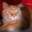
Label: cat